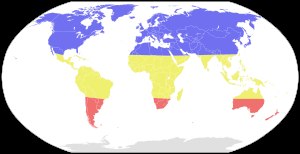
Influenza / Epidemiologi / Sæsoninfluenza
Risikoområder for influenza: November–april (blå), april–november (rød), og året rundt (gul).
"Influenza er en infektionssygdom i fugle og pattedyr forårsaget af RNA-vira fra familien Orthomyxoviridae. Navnet influenza kommer fra det italienske ""influenza"" som betyder ""indflydelse"". Hos mennesker er de mest udbredte symptomer på sygdommen forkølelse og feber, svælgkatar, muskelømhed, voldsom hovedpine, hoste, træthed og generelt fysisk ubehag. I mere alvorlige tilfælde kan influenza føre til lungebetændelse, som kan være dødelig specielt hos små børn og gamle mennesker. Selvom den kan forveksles med almindelig forkølelse er influenza en alvorligere sygdom og skyldes en anden type af virussen. Influenza kan føre til kvalme og opkast, specielt hos børn, men disse symptomer er mere karakteristiske for den ikke-relaterede gastroenteritis, som nogle gange kaldes ""maveinfluenza"" eller ""24-timers influenza"".